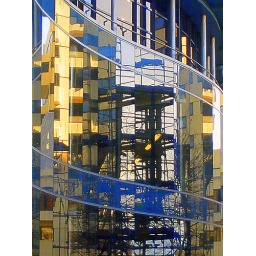
Reflections in the windows of Wellington library